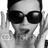
Emotion: surprise